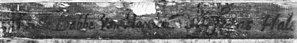
La Malle Babbe, connu également sous les titres Hille Bobbe et La Sorcière de Haarlem, est une peinture de genre du peintre néerlandais Frans Hals, réalisée entre 1633 et 1635 environ. Elle relève également du portrait. Le tableau, conservé à la Gemäldegalerie de Berlin, appartient à la Stiftung Preußischer Kulturbesitz.